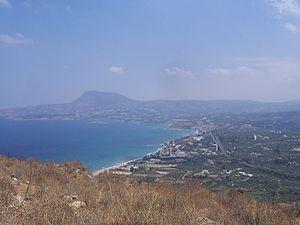
Kalyvès et le cap Drapanon vus depuis Aptera. (Crète)
Aptera, parfois appelée Aptara, Apteria, Apterea, Aptaria ou Aptére, est une ancienne cité de Crète, désormais en ruines, située dans le nome de La Canée. Aptera fut fondée sur la colline de Paliokastro, à une altitude de 230 mètres environ, et domine toute la baie de Souda, à environ 15 km à l'est de l'actuelle La Canée.